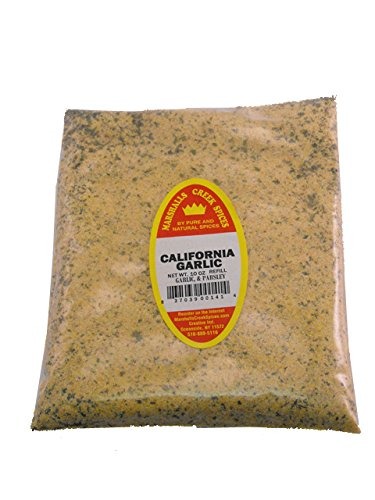
Item Name: Marshalls Creek Spices (3 pack) CALIFORNIA GARLIC REFILL
Bullet Point 1: Marshalls Creek Spices buys in small quantities and packs weekly providing the freshest spices possible. Fresher spices means more flavor and a longer shelf life.
Bullet Point 2: No Fillers
Bullet Point 3: No Msg
Bullet Point 4: All Natural
Product Description: 10 ounce refill of California Garlic Ingredients: garlic, parsley
Value: 30.0
Unit: count

Price: 28.99